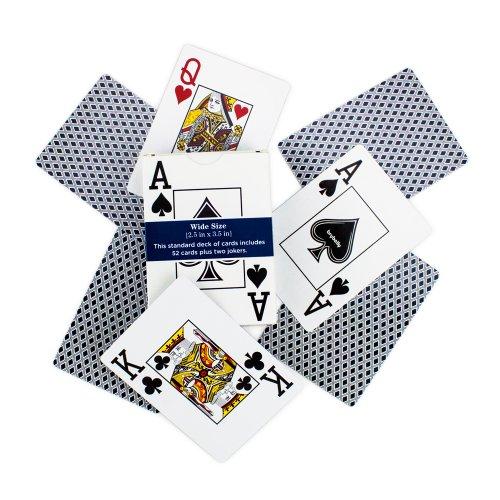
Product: Brybelly 12 Decks (6 Red/6 Blue) Wide-Size, Jumbo Index Plastic Coated Playing Cards
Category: Toys & Games | Games & Accessories | Card Games | Standard Playing Card Decks
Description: Set of 12 decks 6 red/6 blue plastic-coated playing cards.
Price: $14.99